Mickey Mouse Funhouse

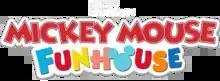

Mickey Mouse Funhouse is an American animated preschool children's television series created by Phil Weinstein and Thomas Hart and is the successor to "Mickey Mouse Clubhouse" and "Mickey Mouse Mixed-Up Adventures". The series debuted on Disney Jr. on August 20, 2021. In October 2021, the series was renewed for a second season which premiered on November 4, 2022. In June 2022, the series was renewed for a third and final season which premiered on February 23, 2024. The series’ final episode aired on April 25, 2025. 86 episodes were produced.